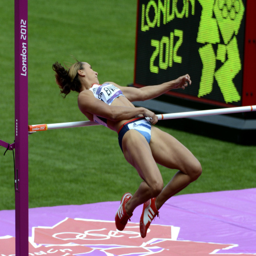
olympic athlete clears the high jump at feet , inch .